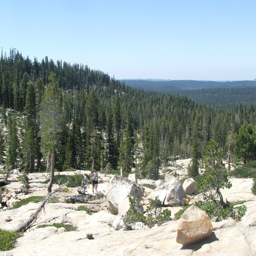
looking back at the trail